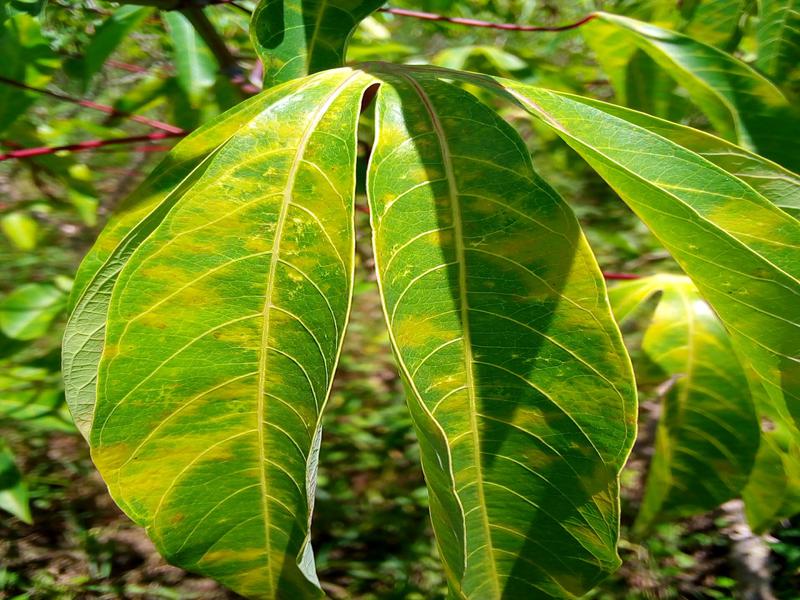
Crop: cassava
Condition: brown_streak_disease